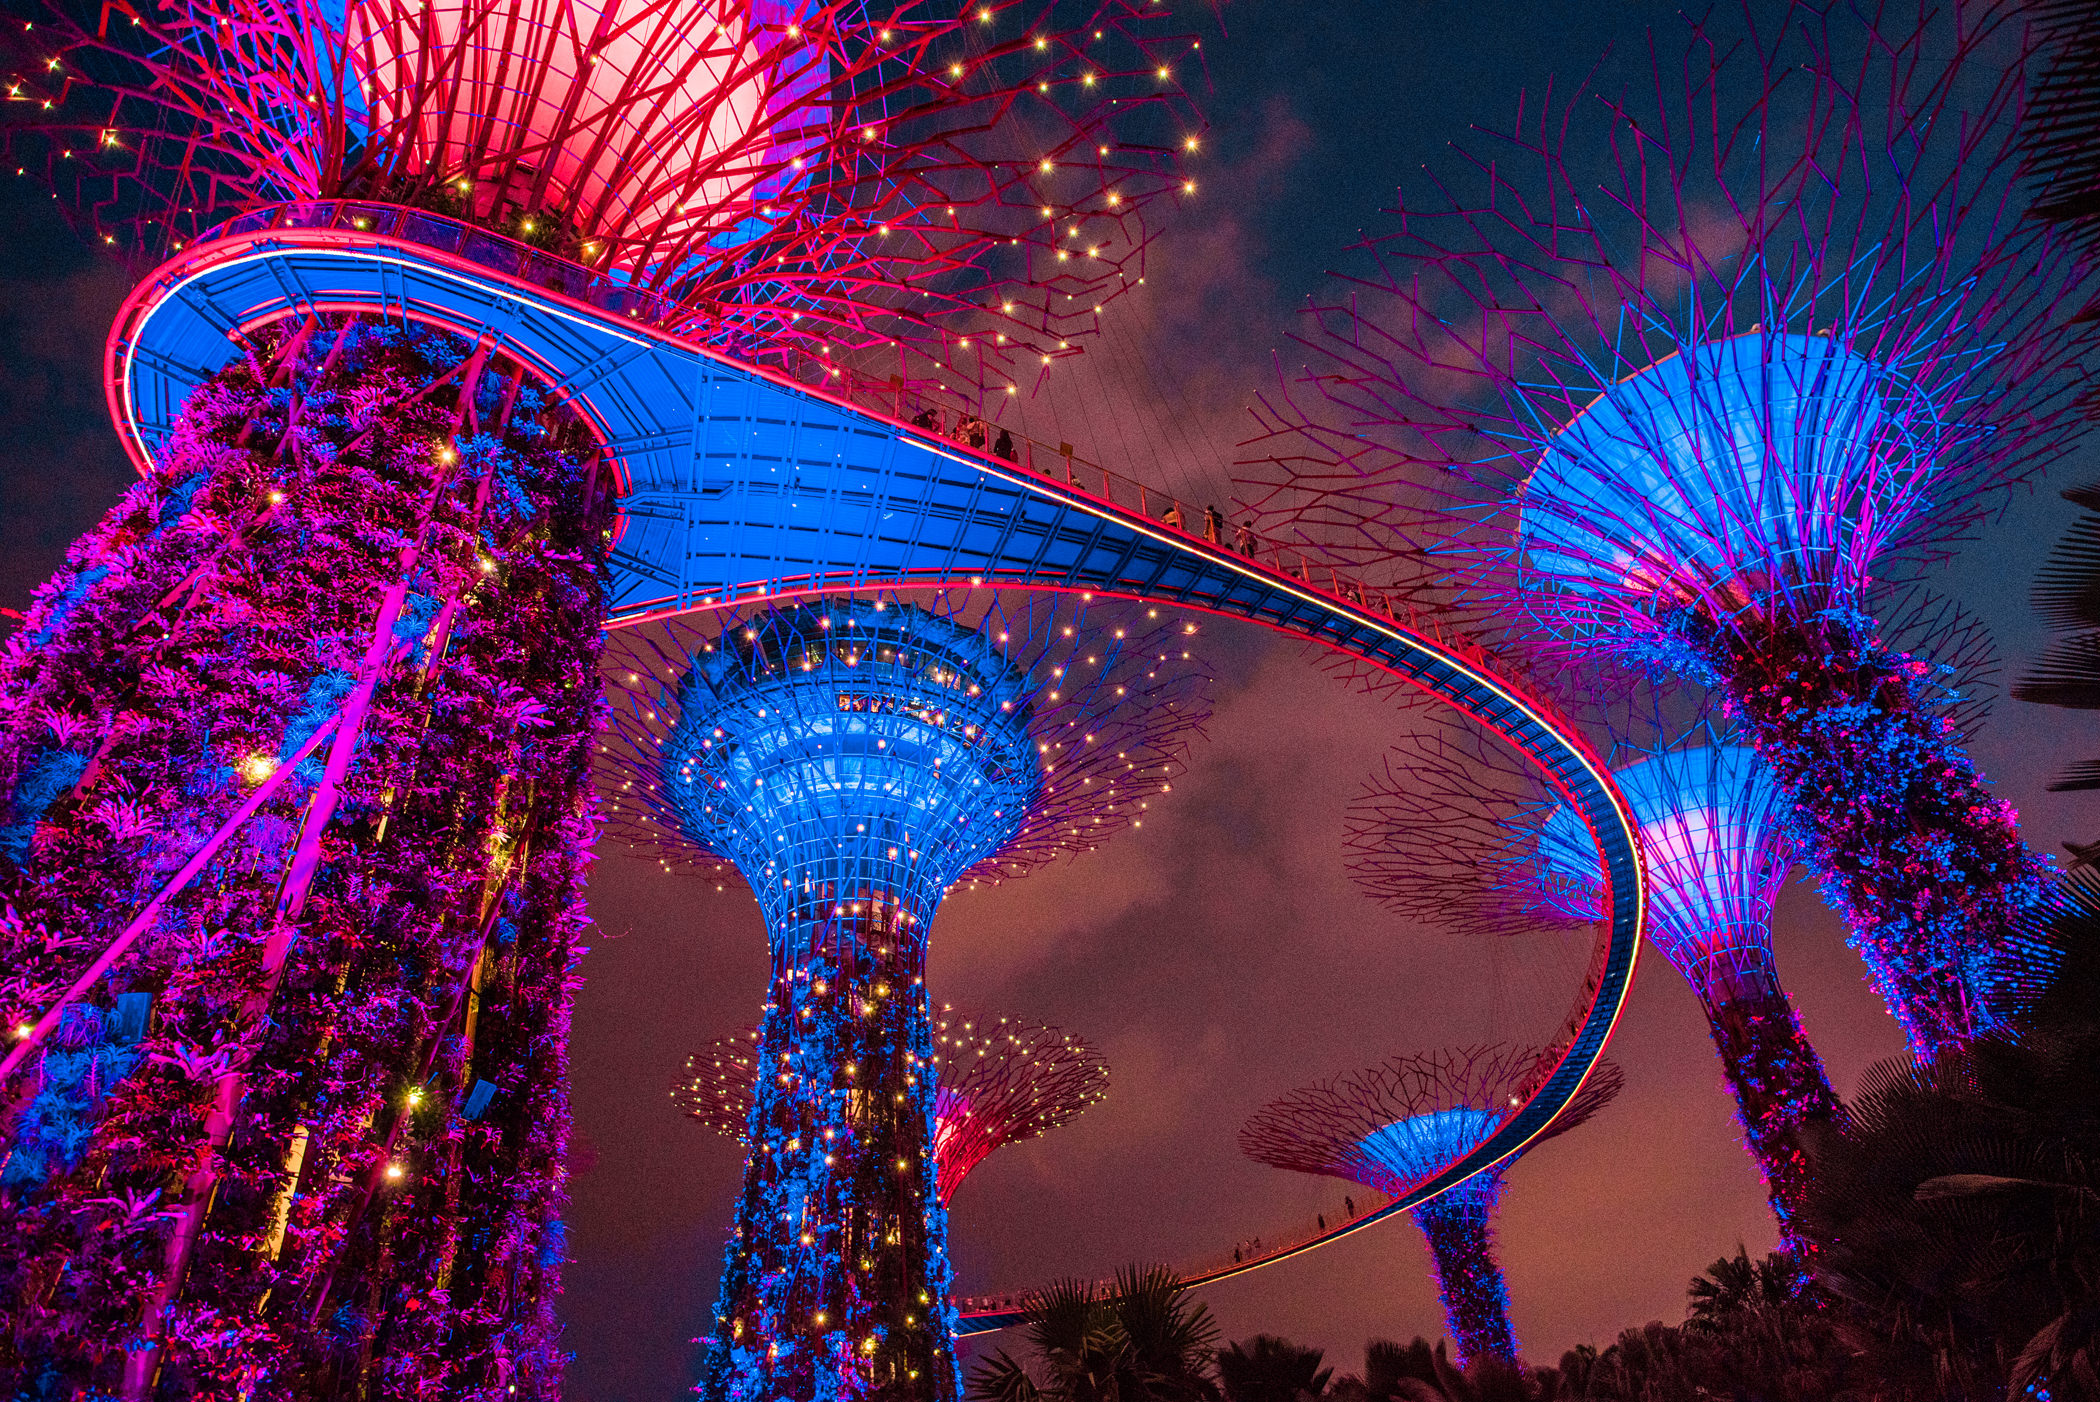
blue, light, landmark, purple, lighting, pink, fete, violet, fireworks, night, electric blue, tree, sky, architecture, midnight, technology, event, magenta, new years day, holiday, new year, world, neon, tourist attraction, new year's eve, festival